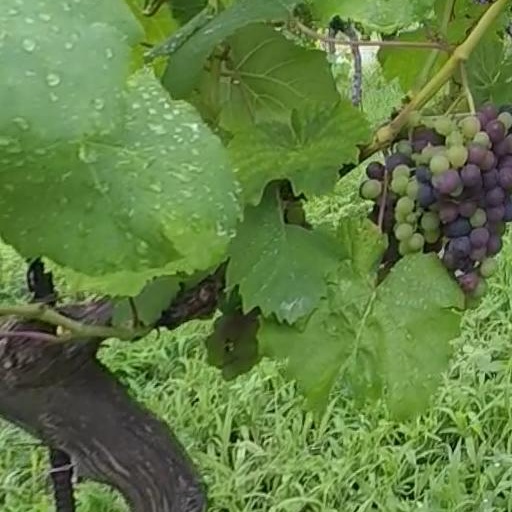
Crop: grape